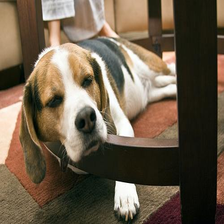
Species: dog
Breed: beagle